Weybourne, Surrey

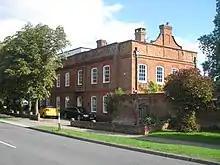
Weybourne House Farnham

Weybourne appears on the 1816 Ordnance Survey First Series map as Weyburn and is limited to a few buildings to the south and east of the Weybourne Road Weybourne Lane crossroads. The buildings to the south of that crossroad are dominated by Weybourne House, a grade II* listed building dated at 1724. The name of the village may derive from that of the house, which in turn is made up of two elements: "Wey", being the name of the river running through Farnham, and 'bourne" or "burn" meaning 'stream'. Weybourne House is the birthplace of John Henry Knight (born 1847), the pioneering motorist and auto-mobile manufacturer, who lived there until his family moved to Barfield in Runfold, Farnham.